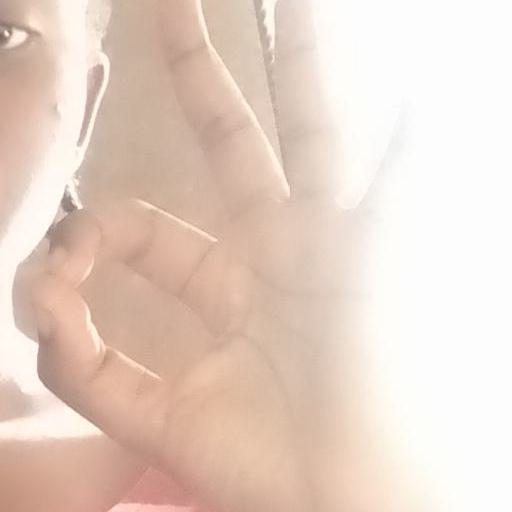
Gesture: ok